Harry Croswell

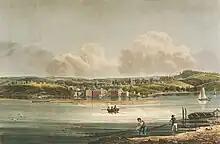
Town of Hudson, New York, in the early 1800s

In August 1800, Harry Croswell married Susan Sherman of New Haven, Connecticut. They would eventually have seven children together. In 1801, the young couple moved across the Hudson River to the town of Hudson, New York, a rapidly expanding deep port river town that would become the third largest port in the state. With two partners, Ezra Sampson, a retired Congregational minister, and George Chittenden, a paper maker, Croswell founded a book store and a print shop in the rapidly growing town. There he published books, and along with Ezra Sampson, edited the Columbia County, New York, newspaper "The Balance and Columbian Repository".